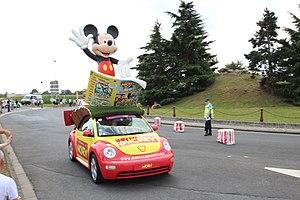
Caravane du Tour de France 2014 le 27 juillet 2014 à Gometz-la-Ville en France.
Le Journal de Mickey ou JDM est un magazine hebdomadaire français de bande dessinée publié depuis le 21 octobre 1934. La publication est interrompue entre 1944 et 1952 puis reprend la numérotation à zéro. Réputé pour être le premier magazine en France à s'appuyer sur les personnages Disney, il est aussi le plus ancien magazine français destiné à la jeunesse encore en activité.